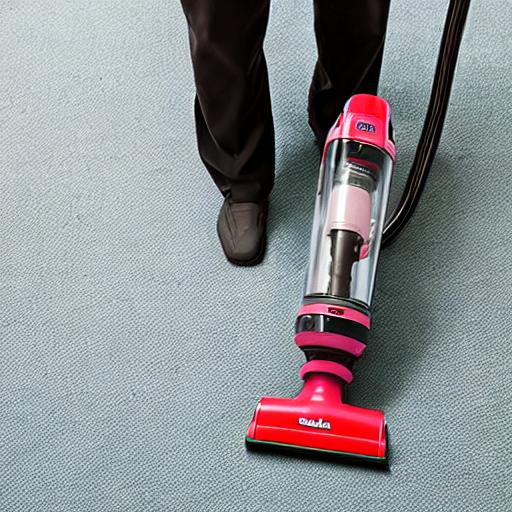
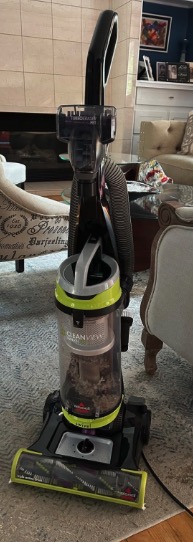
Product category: items_vacuum
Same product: no